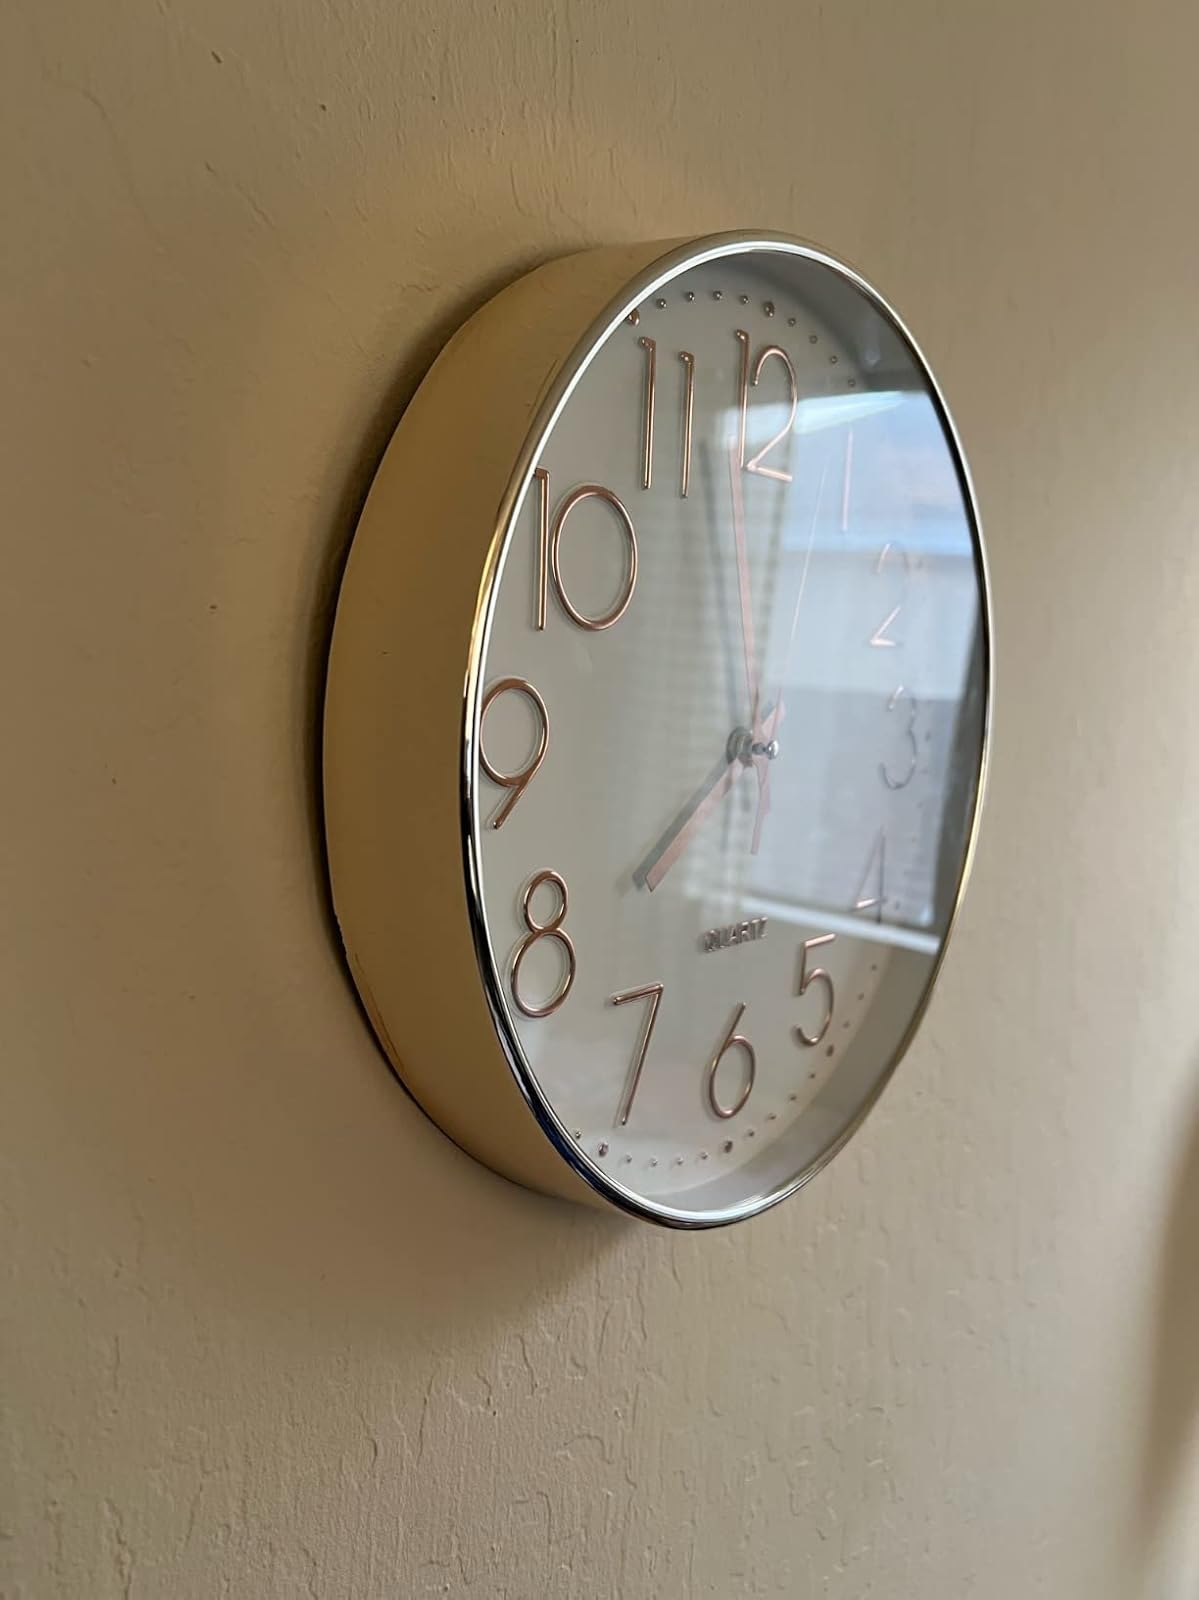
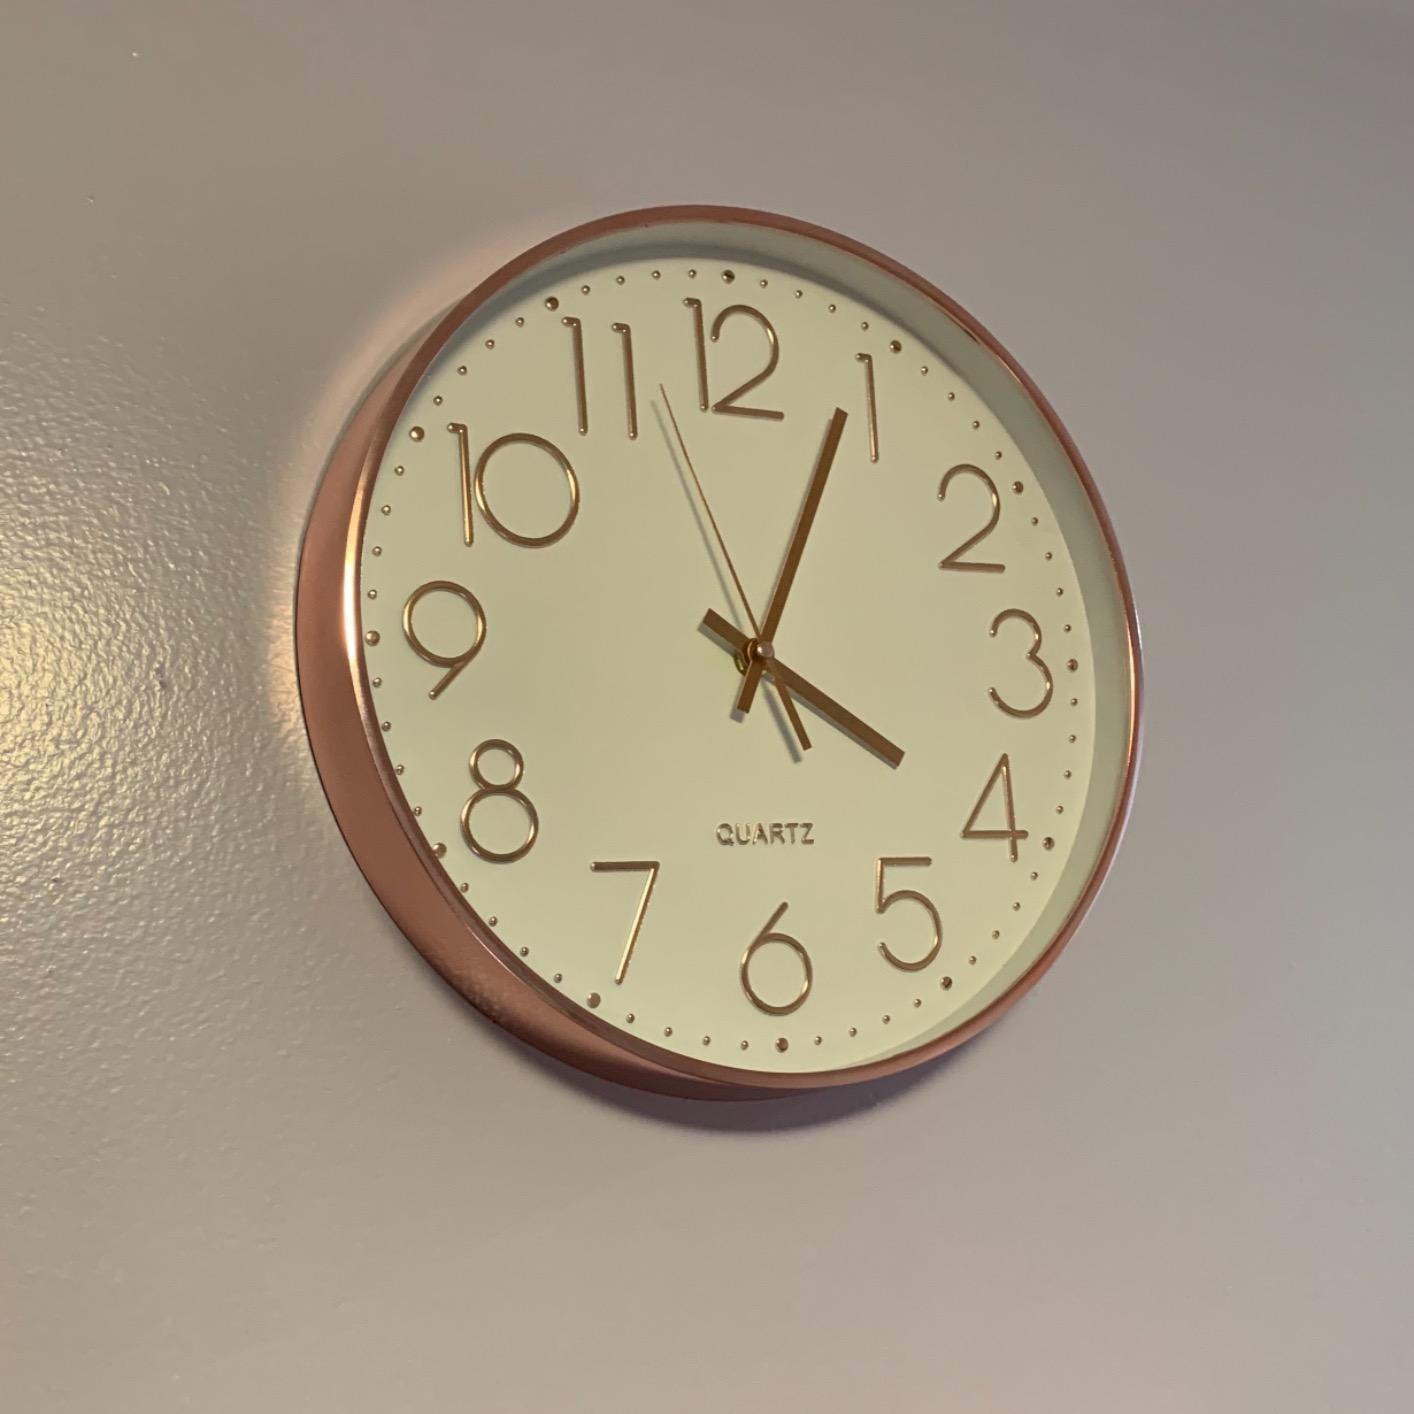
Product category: clock
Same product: yes